Gag (BDSM)

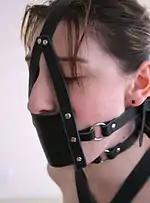
A muzzle gag

Bondage pornography also depicts the use of medical gags such as the Whitehead and Jennings gag in BDSM contexts. Such gags allow unlimited access to the mouth. They stop coherent speech, but do little to silence a person.